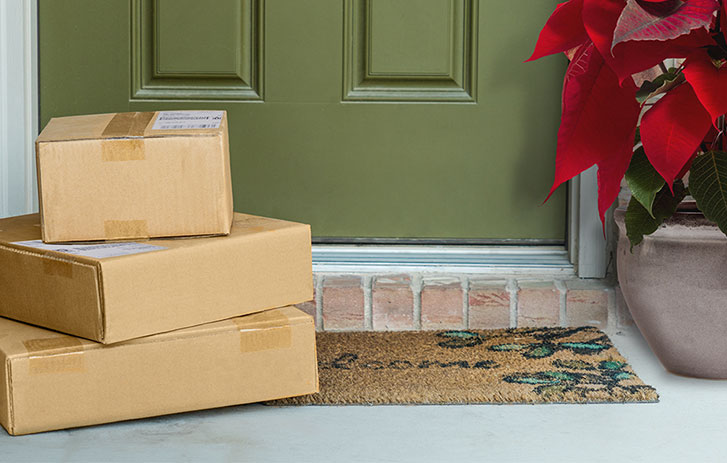
Label: cardboard